Vegetarian and vegan dog diet

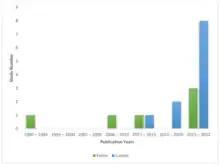
Number and years of publication of studies involving dogs and cats fed vegan diets

Plant based dogs may have been around as early as the Bronze Age. An isotope analysis on a site in the Iberian Peninsula found that one group of dogs had a significant proportion of cereals in their diet. Their isotope patterns scarcely differed from the domestic herbivores pointing to a similar intake of plant protein, though small amounts of animal protein cannot be ruled out this way.